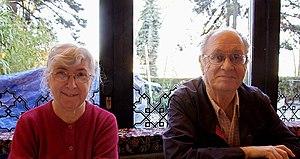
Photo de Monique et Jean-Louis Tassoul
Jean-Louis Tassoul, né le 1ᵉʳ novembre 1938, est un astrophysicien belge.